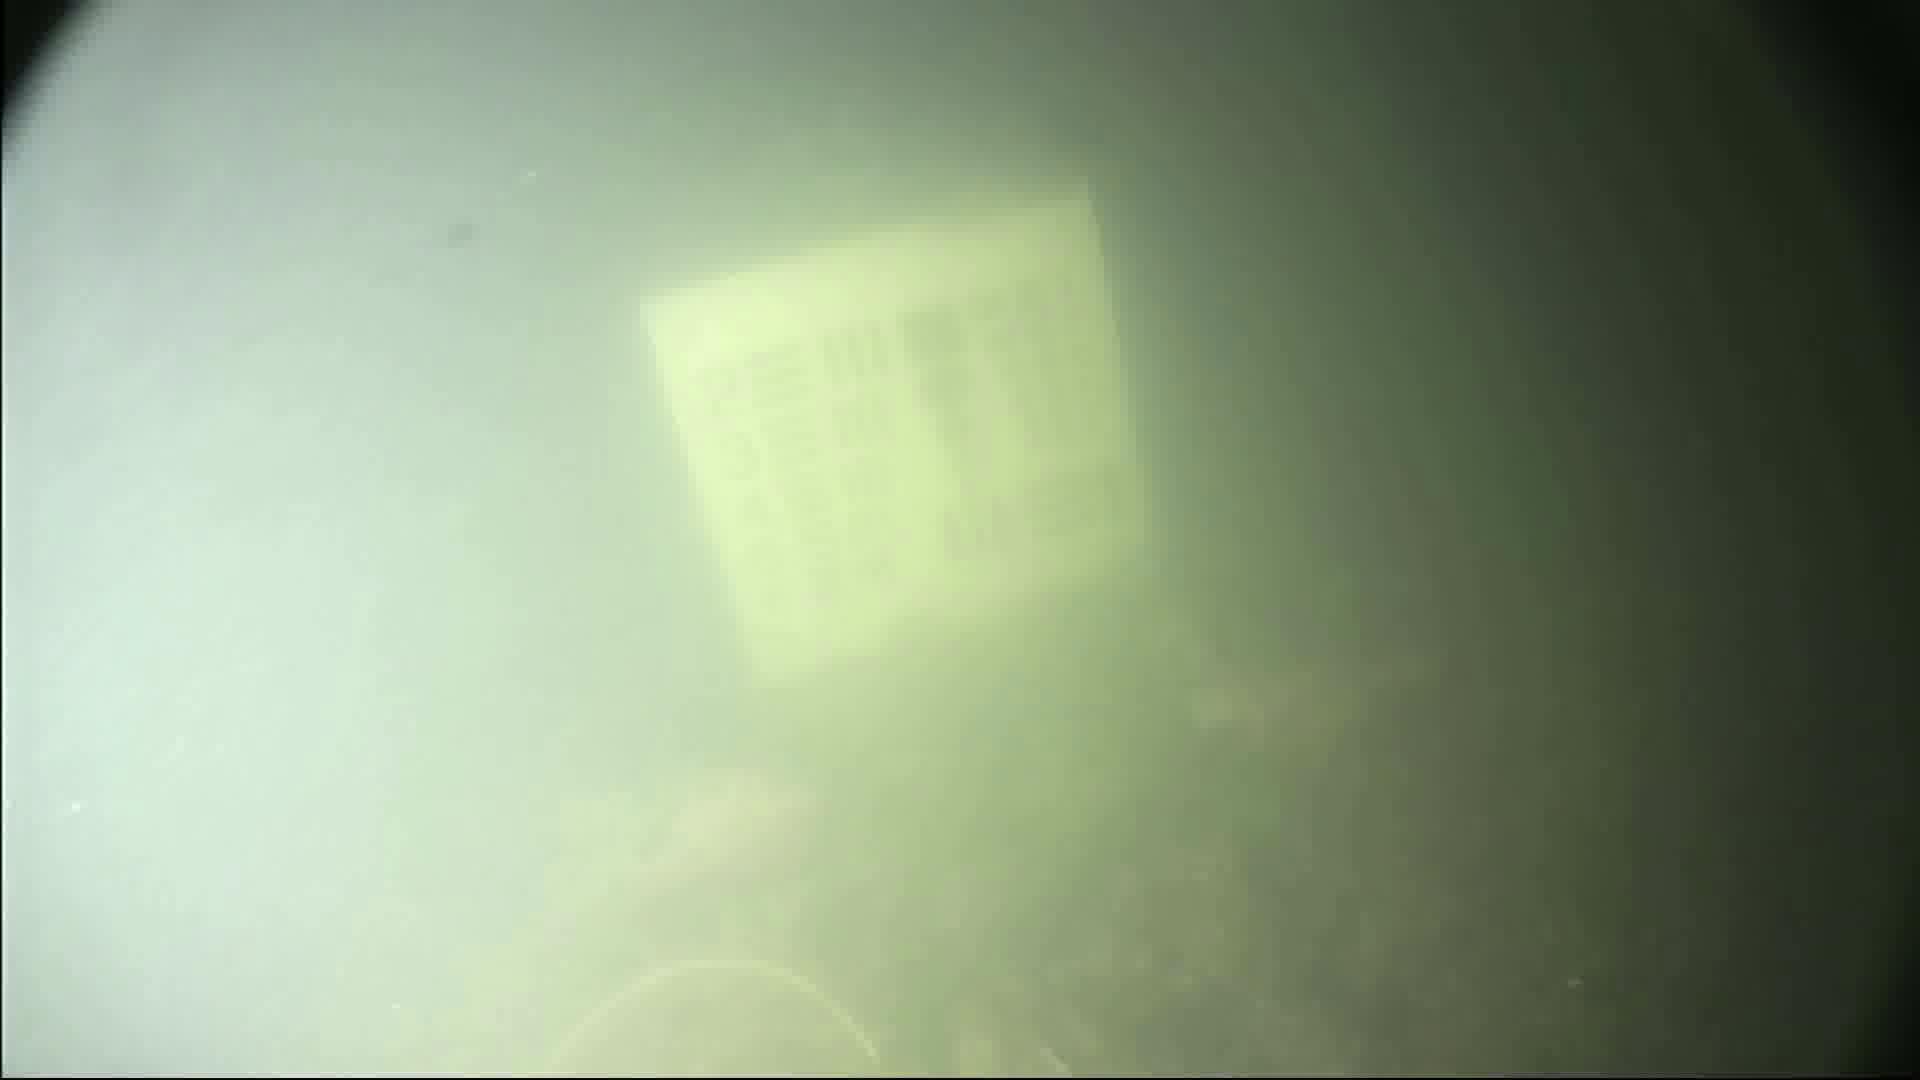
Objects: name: fish